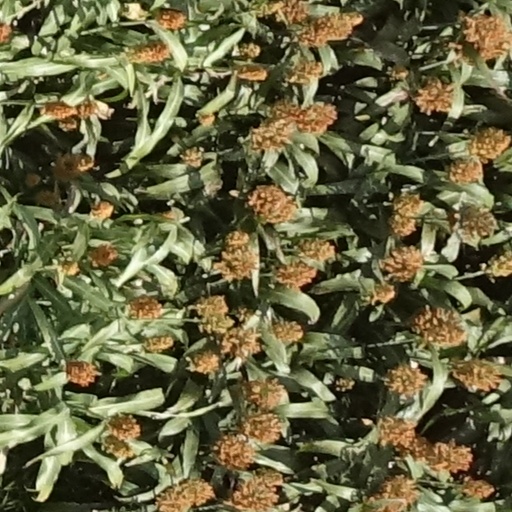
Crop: sorghum